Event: Nepal Earthquake
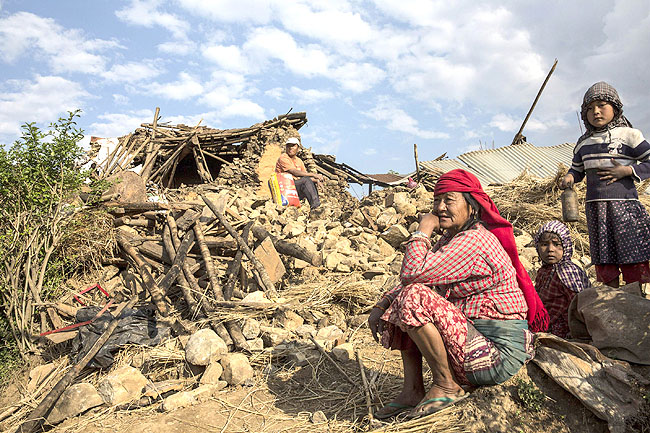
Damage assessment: damage